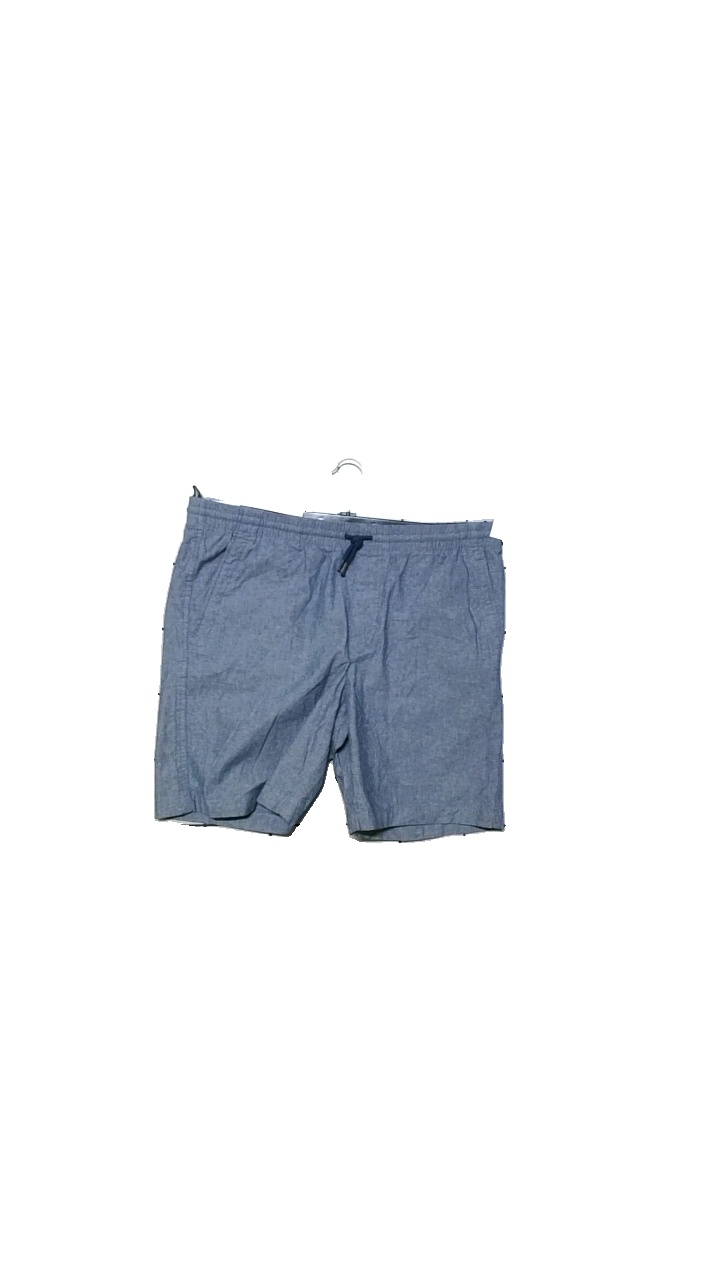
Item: Shorts (Men)
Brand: Black Brown
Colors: Blue
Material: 100% cotton
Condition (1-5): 5
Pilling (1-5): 5
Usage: Reuse
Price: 50-100